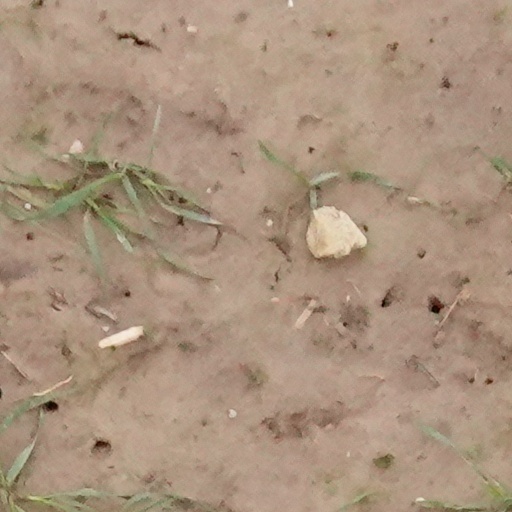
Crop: wheat